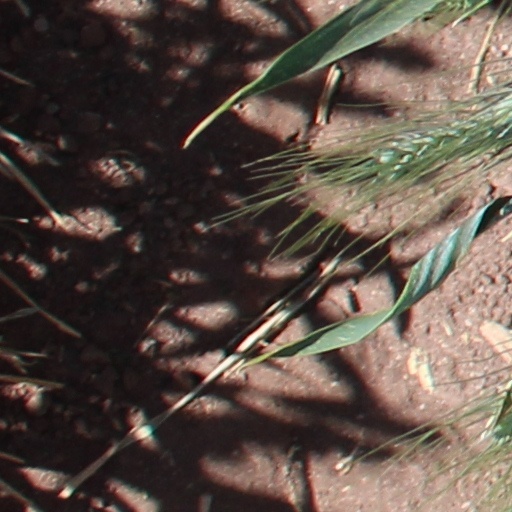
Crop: wheat